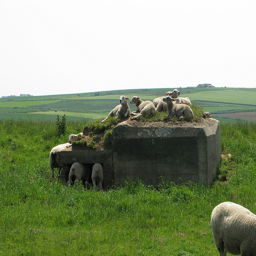
A flock of sheet are on a cement structure in a field.
There are a bunch of sheep in a grass field.
A herd of sheep grazing and several on top of a concrete wall.
A group of sheep that are laying in the grass.
sheep in a meadow resting on concrete formation